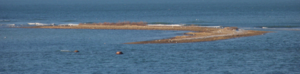
Liivakari est une petite île inhabitée d'un hectare, située en Estonie, dans la baie de Kopli en mer Baltique.